Zerograd

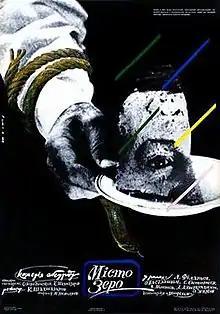

Zerograd, also translated as City Zero, Zero City or Zero Town, is a 1989 Russian mystery film directed by Karen Shakhnazarov, described as an absurdist comedy by Mosfilm. A Moscow engineer Alexey Varakin visits a factory in a small town on a business trip, where his bizarre adventures begin. At the factory he sees a naked secretary, but nobody seems to pay attention to this; later we encounters a prosecutor who wants to commit a crime, and other strange characters. In addition it turns out that he cannot leave the town.